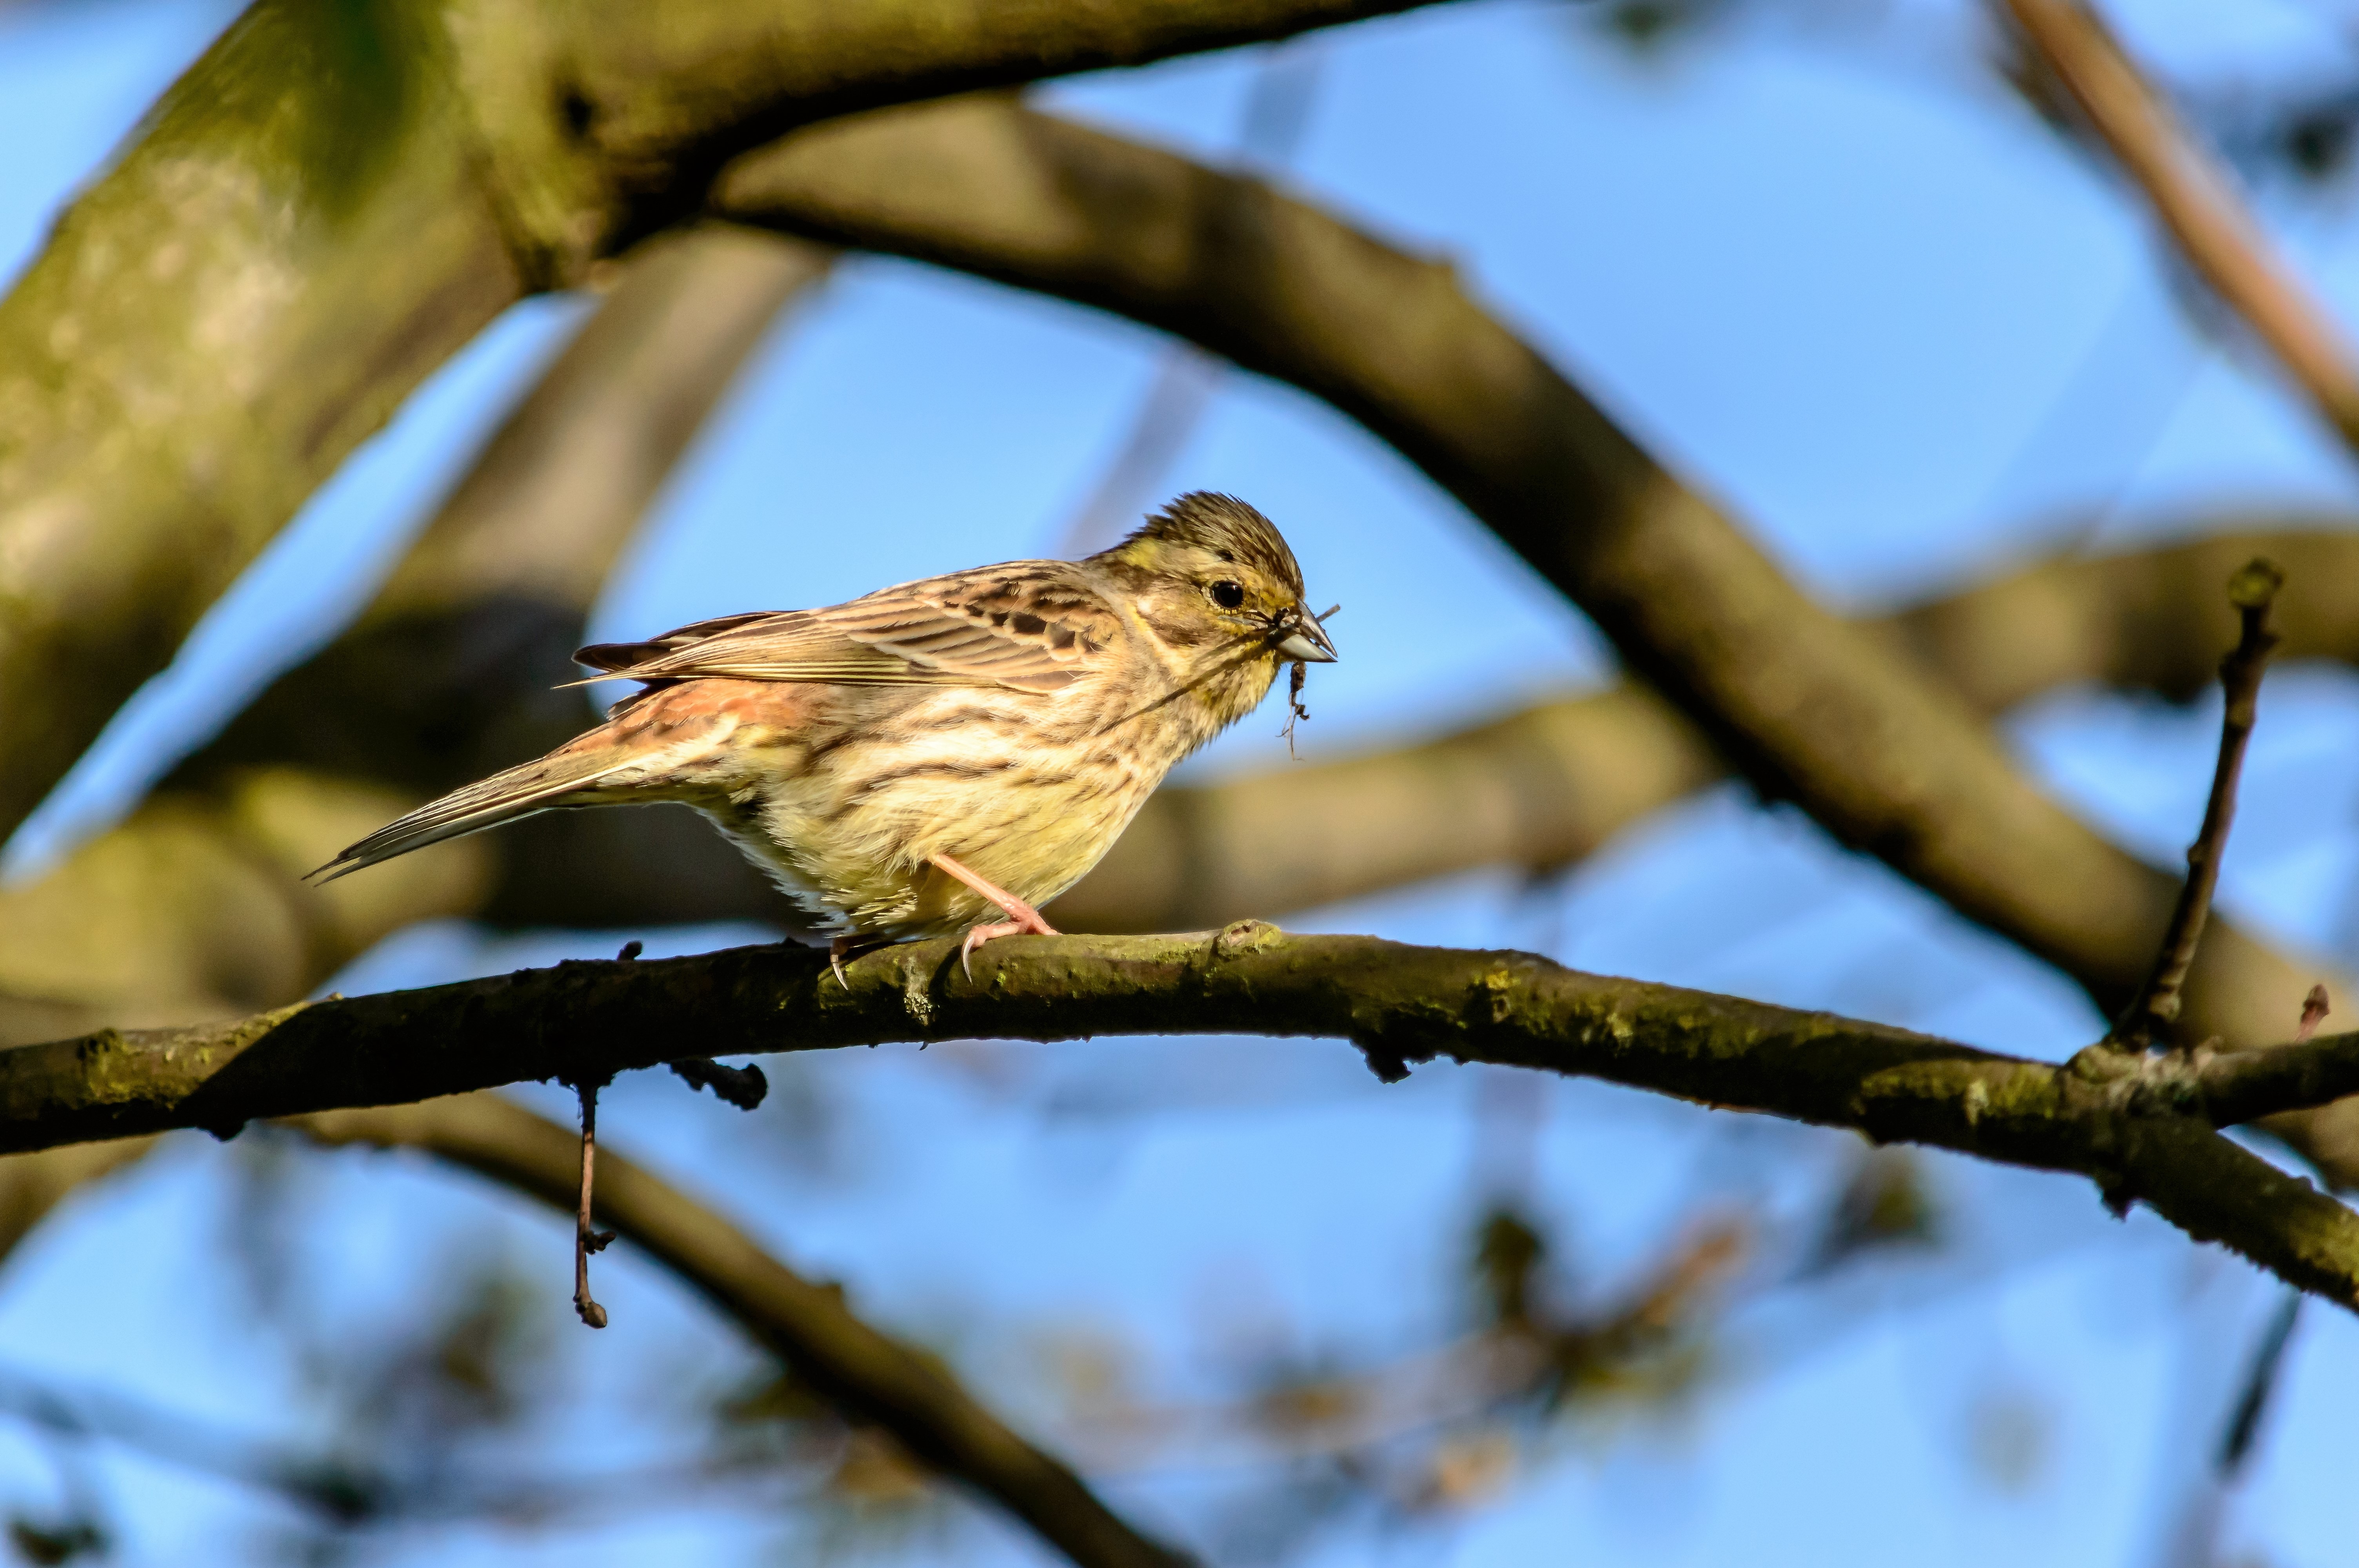
nature, branch, bird, animal, wildlife, portrait, beak, fauna, songbird, vertebrate, sparrow, finch, fink, perching bird